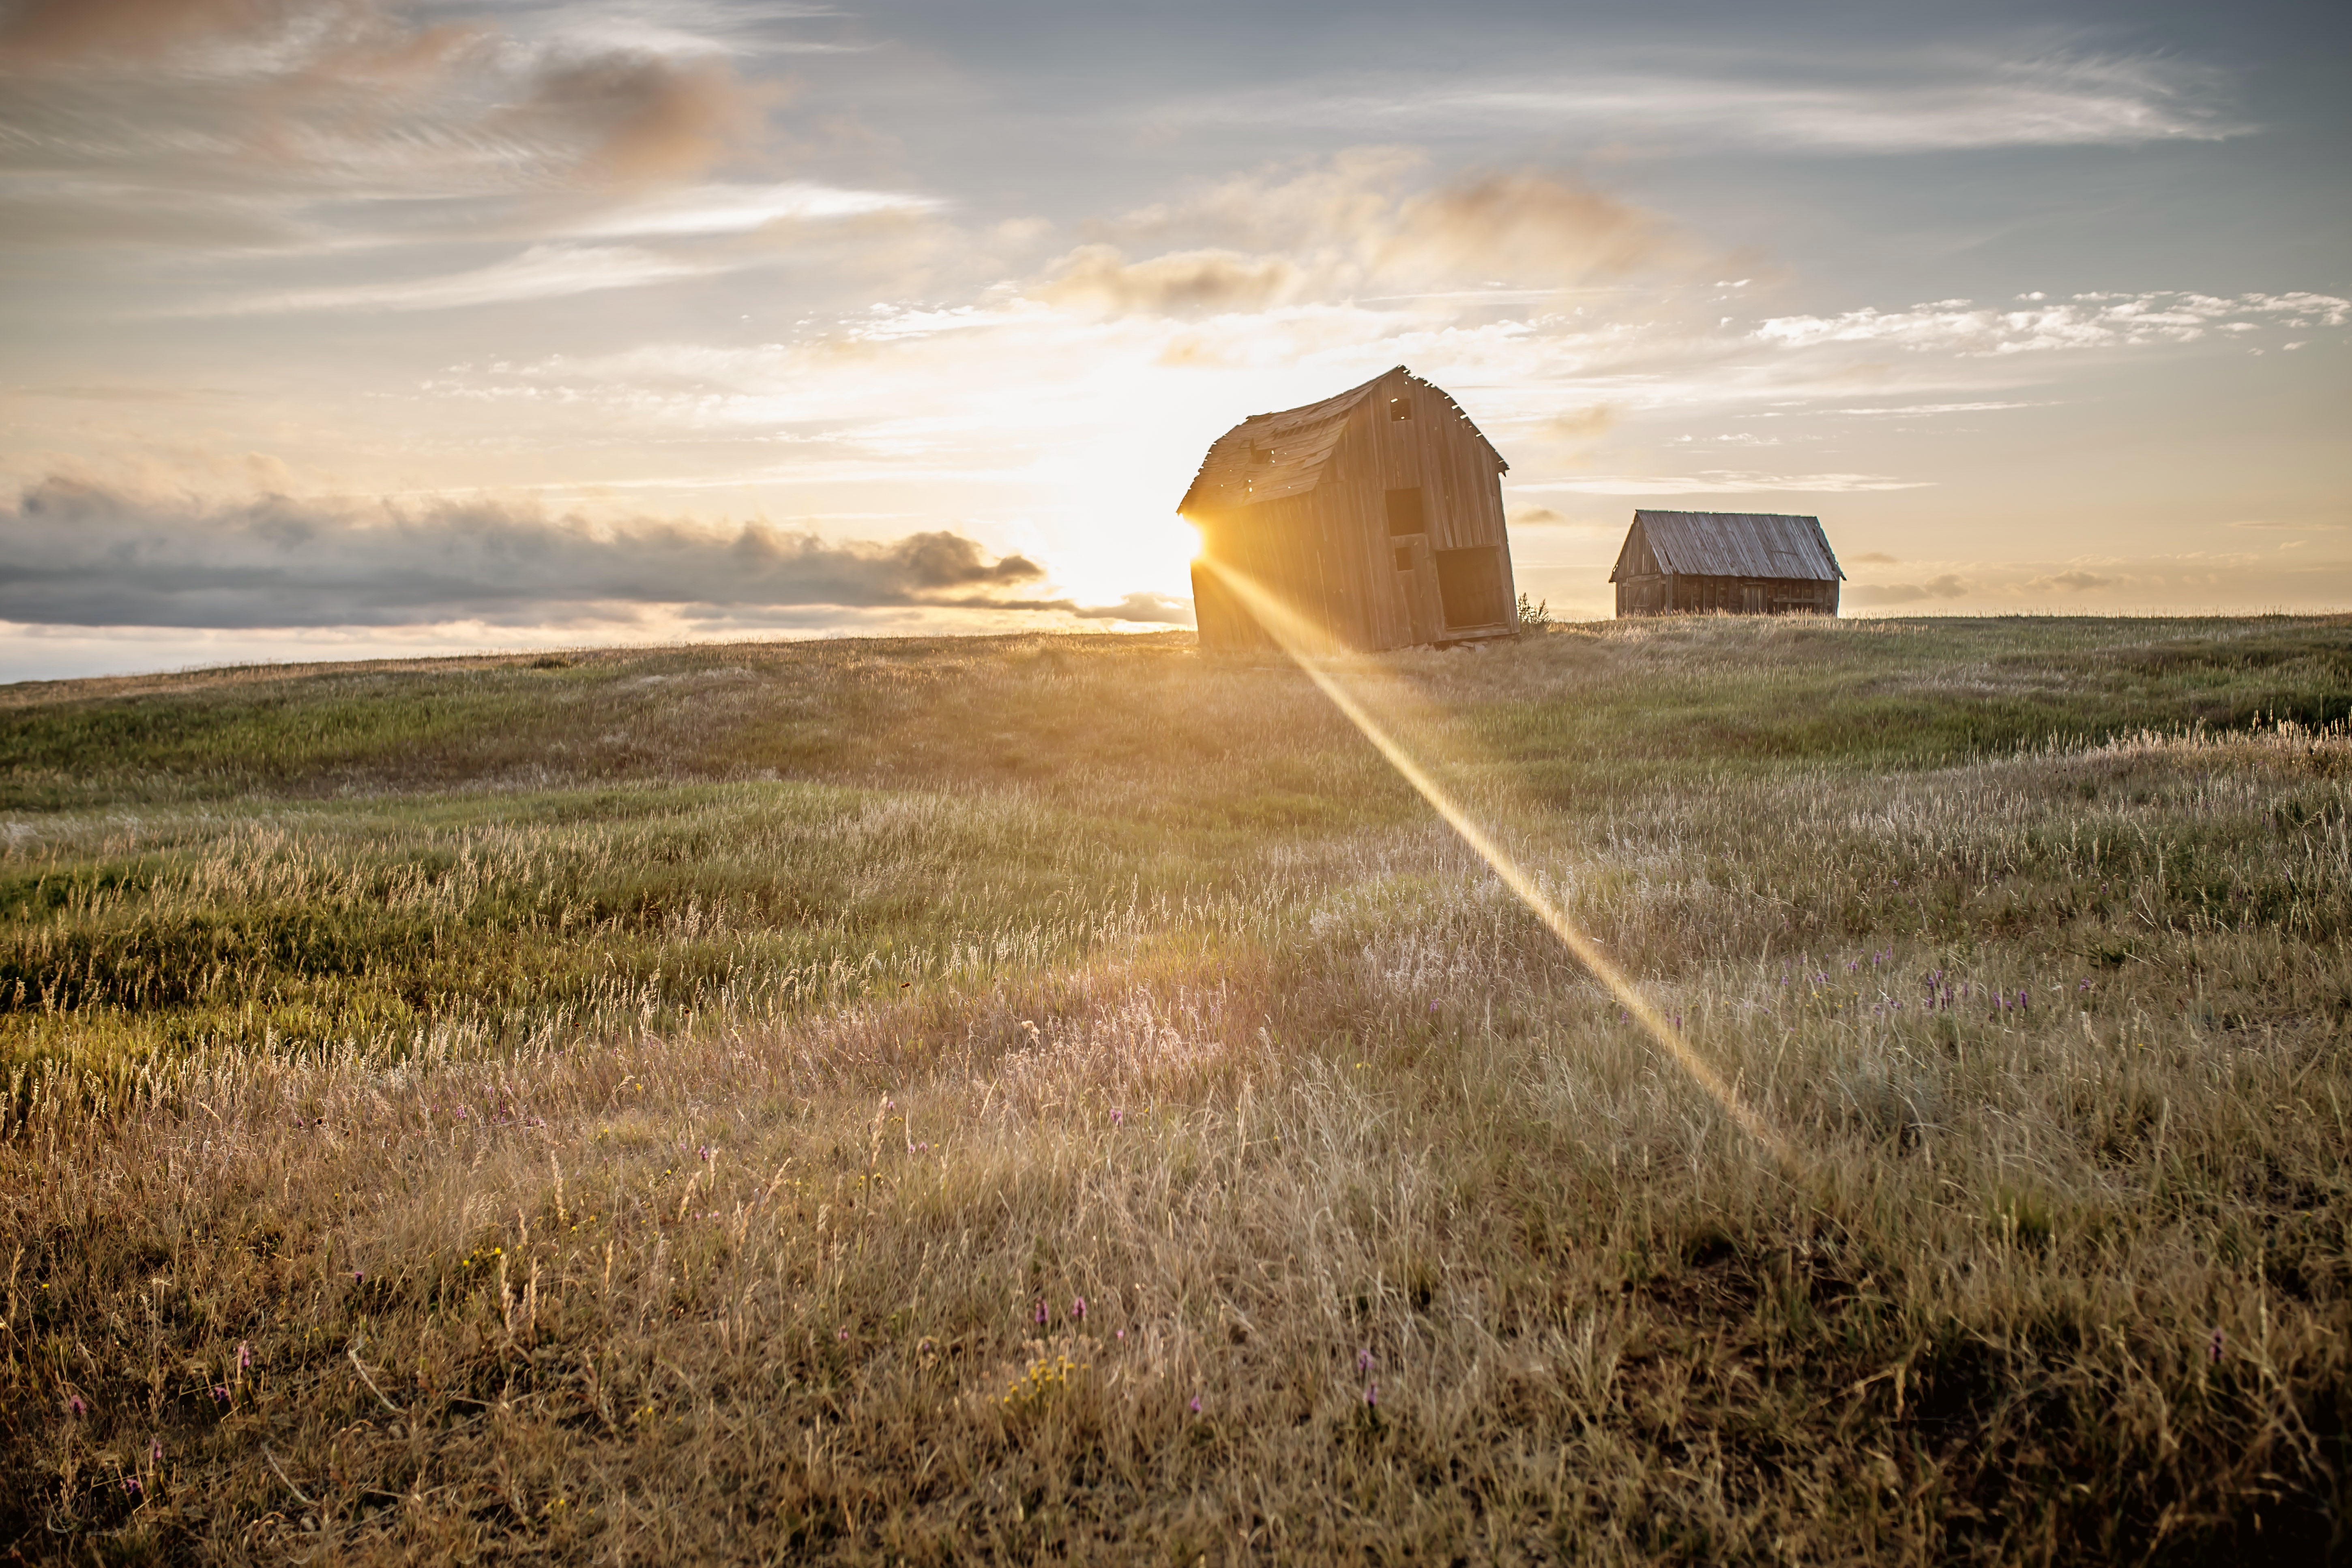
landscape, sea, coast, nature, grass, outdoor, sand, rock, horizon, light, cloud, sky, sun, sunrise, sunset, field, prairie, sunlight, morning, hill, wind, dawn, summer, evening, scenic, scenery, season, plain, grassland, habitat, sunbeams, steppe, rural area, old barn, natural environment, atmospheric phenomenon, grass family